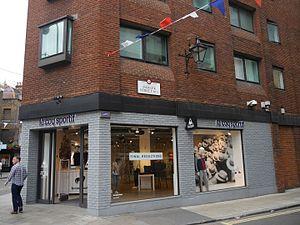
Le Coq Sportif est une marque de vêtements et de chaussures de sport. Fondée par Émile Camuset en 1882 à Romilly-sur-Seine, dans l'Aube, la marque est l'une des premières marques de sport mondiale et devient rapidement la marque du sport français, accompagnant les amateurs, les professionnels, les clubs et les fédérations.